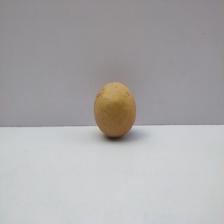
Size: Medium